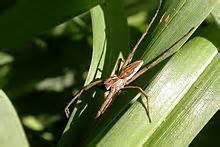
spider